2022 Ischia landslide

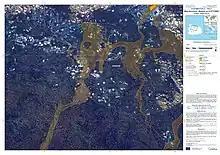
Aerial view of the damages caused by the landslide

More than 209 more evacuated from the area where the landslide occurred. The torrential rain damaged cars, buildings, and roads. Over seventy firefighters contributed to the search and rescue of civilians on the island. Many worked by hand or with shovels as excavators could not be brought in immediately. Electricity had been cut off in the area and about 30 families were stuck in their homes in Lacco Ameno.